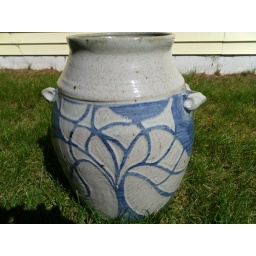
Created this pot for my mother in law years ago....I like the carving into the swirling tree relief......